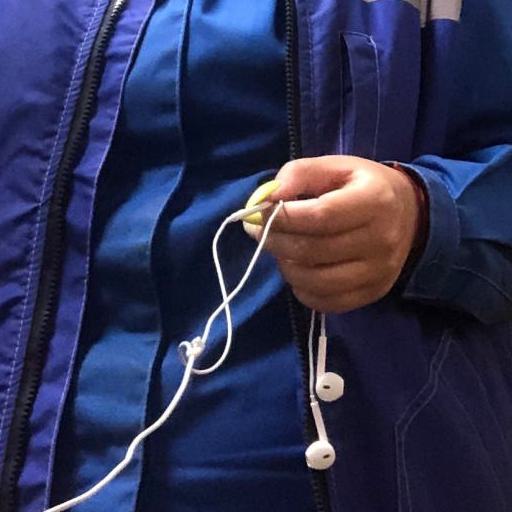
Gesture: no_gesture